Flight endurance record

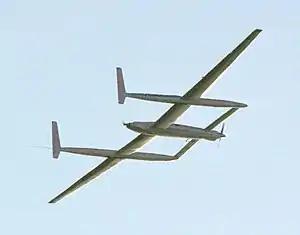
The current record for the longest non-stop, non-refueled airplane flight in history (9 days and 3 minutes) was achieved in the "Rutan Voyager"

The flight endurance record is the longest amount of time an aircraft of a particular category spent in flight without landing. It can be a solo event, or multiple people can take turns piloting the aircraft, as long as all pilots remain in the aircraft. The limit initially was the amount of fuel that could be stored for the flight, but aerial refueling extended that parameter. Due to safety concerns, the Fédération Aéronautique Internationale (FAI) no longer recognizes new records for the duration of crewed airplane or glider flights and has never recognized any duration records for helicopters.